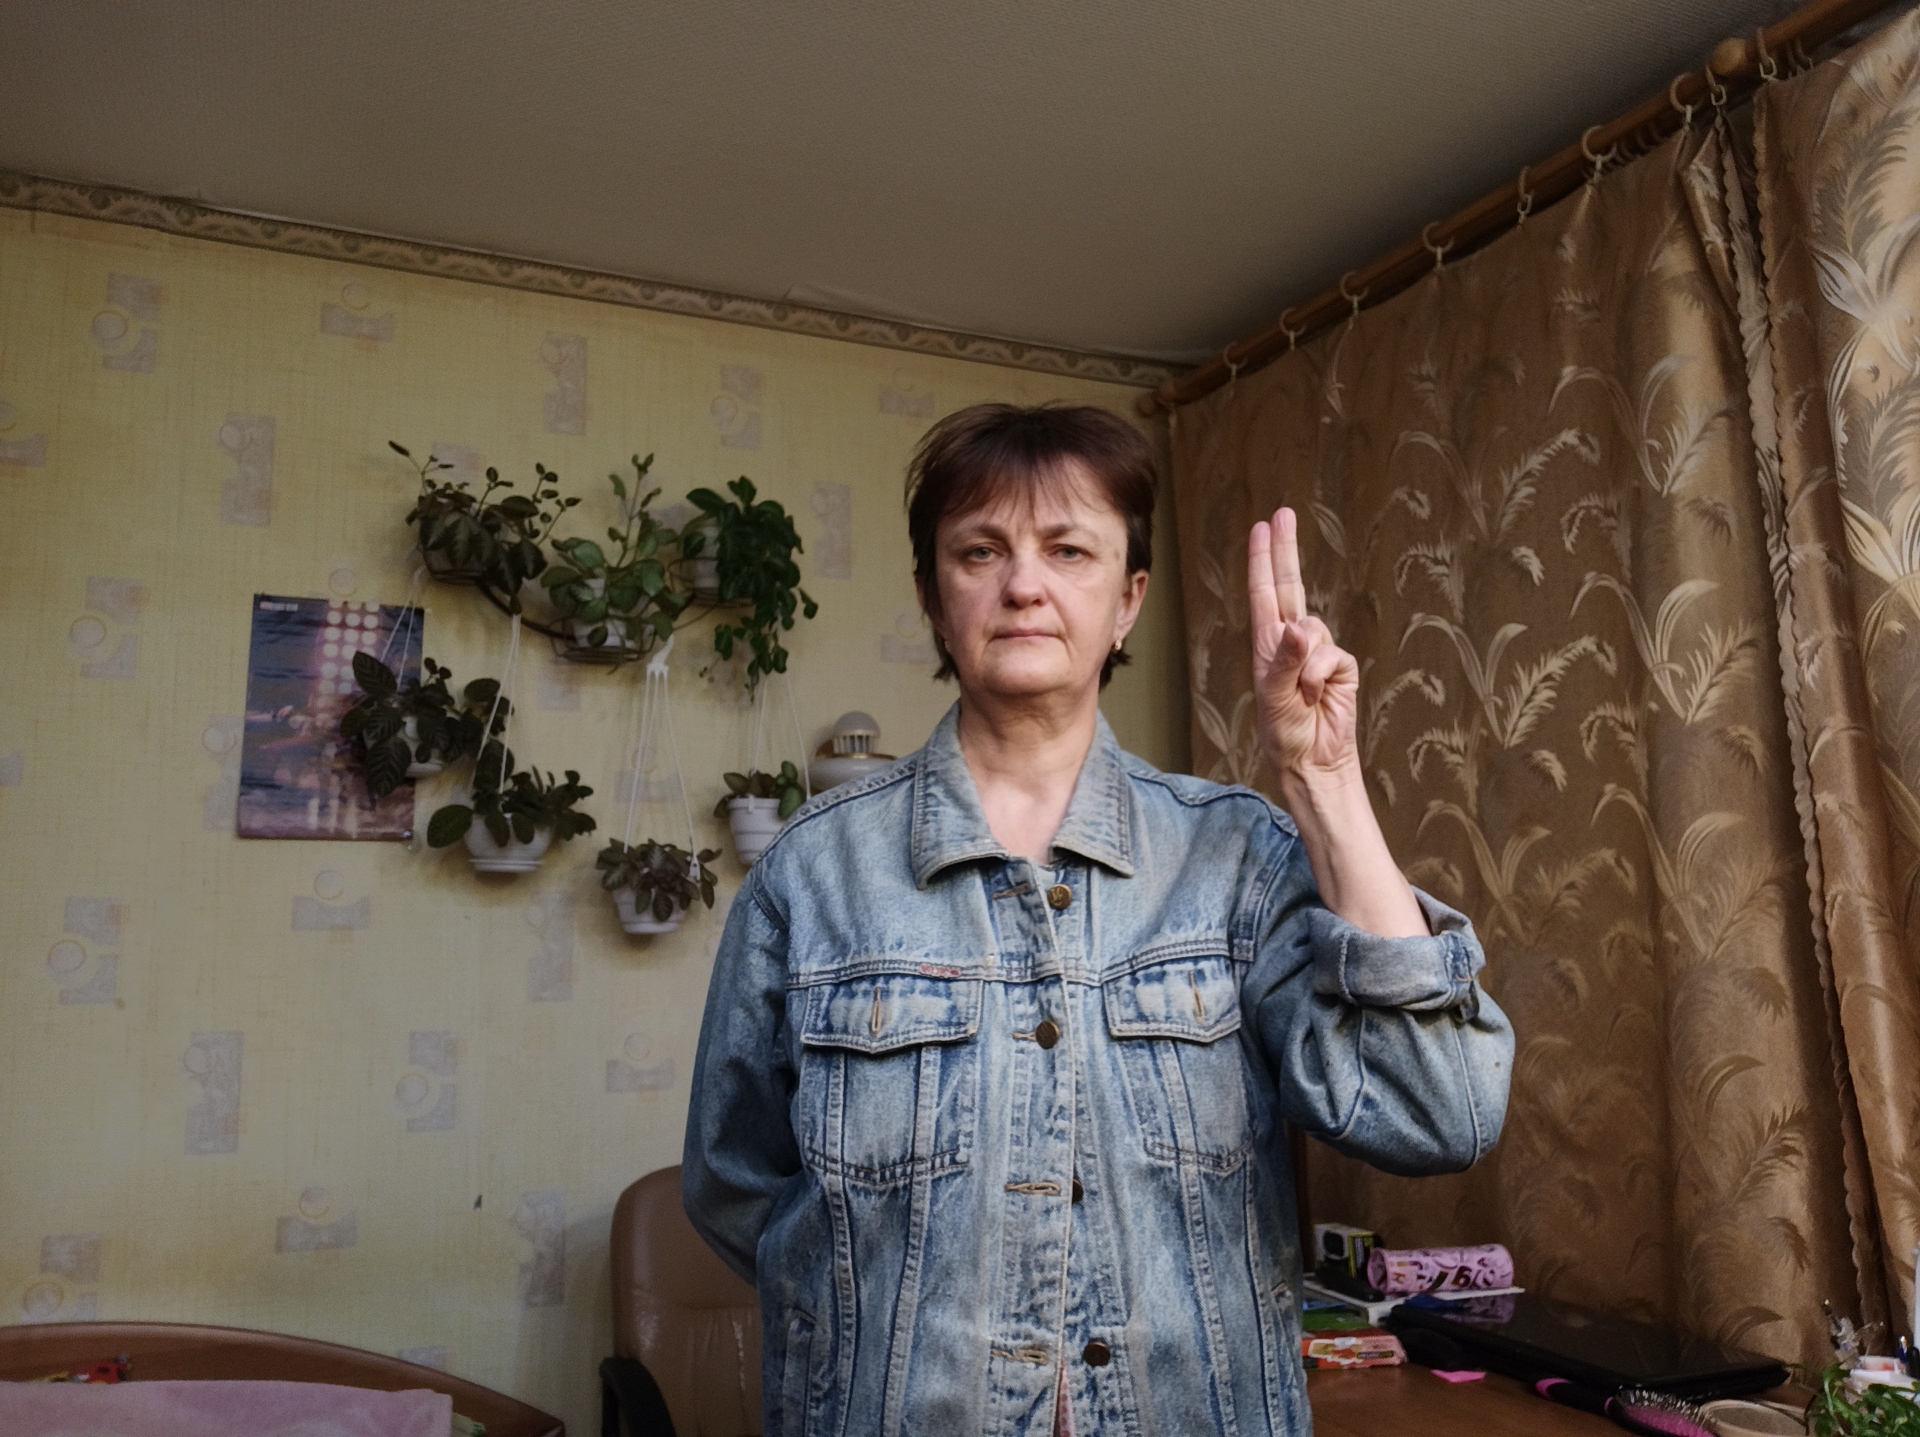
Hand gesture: two_up